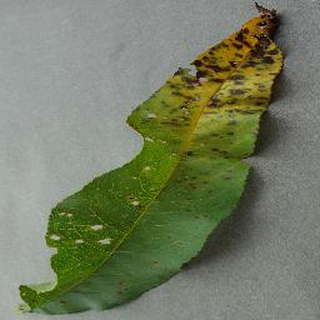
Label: peach_bacterial_spot